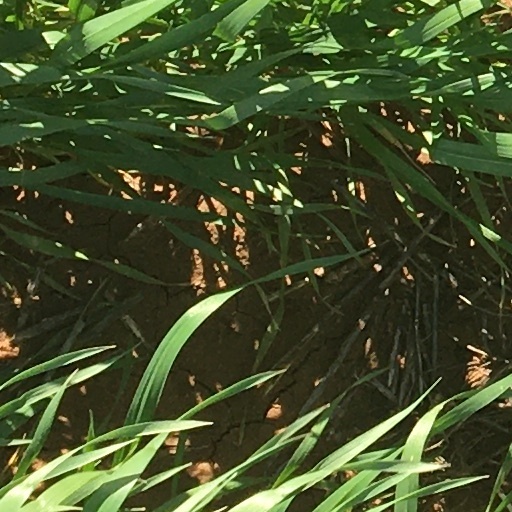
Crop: wheat